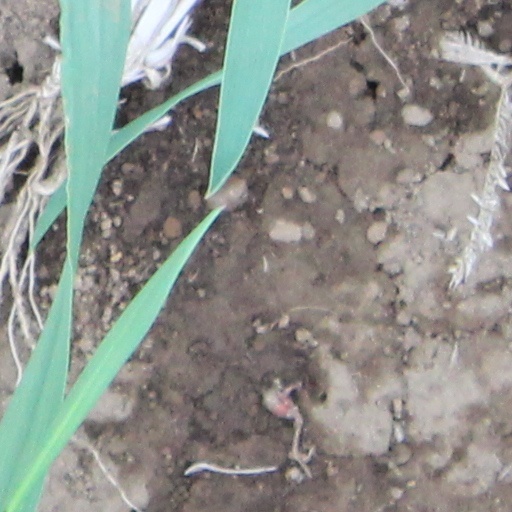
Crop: wheat